Dereham

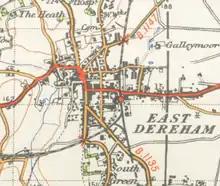
A map of Dereham from 1946

Dereham's name derives from the Old English word "deor" meaning "deer" or "wild animal" with the very common "-ham" ("village", "homestead", or to denote land that is closed in by water or other geographical features), so perhaps it referred to a place where deer or other animals were kept or grazed.